The Fountain of Bakhchisaray

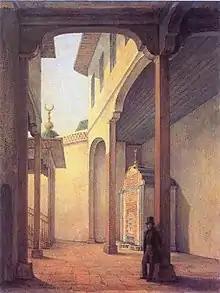
"Alexander Pushkin in Bakhchysarai Palace". Painting by Grigory Chernetsov.

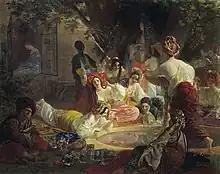
"The Fountain of Bakhchisarai" ("Bakhchisaraiskiy fontan", 1838–1849), by Karl Briullov (1799–1852).

The Fountain of Bakhchisaray ("Bakhchisaraiskiy fontan") is a narrative poem by Alexander Pushkin, written from 1821 to 1823.